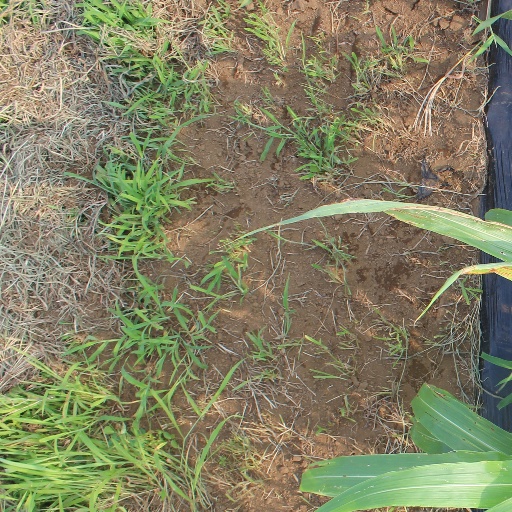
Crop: sorghum